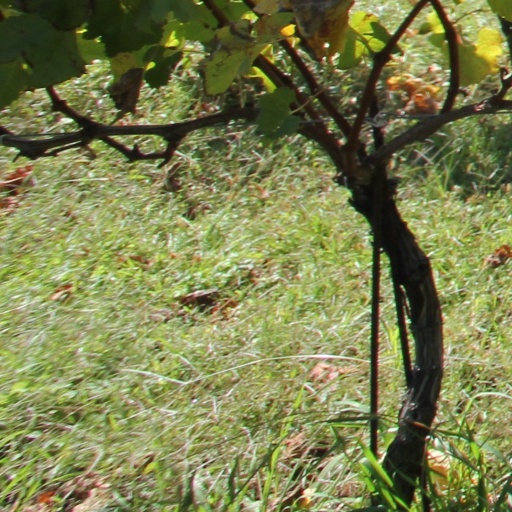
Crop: grape